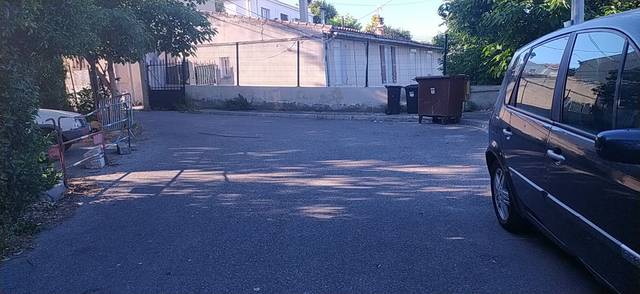
Region: France
Coordinates: 43.329, 5.3577